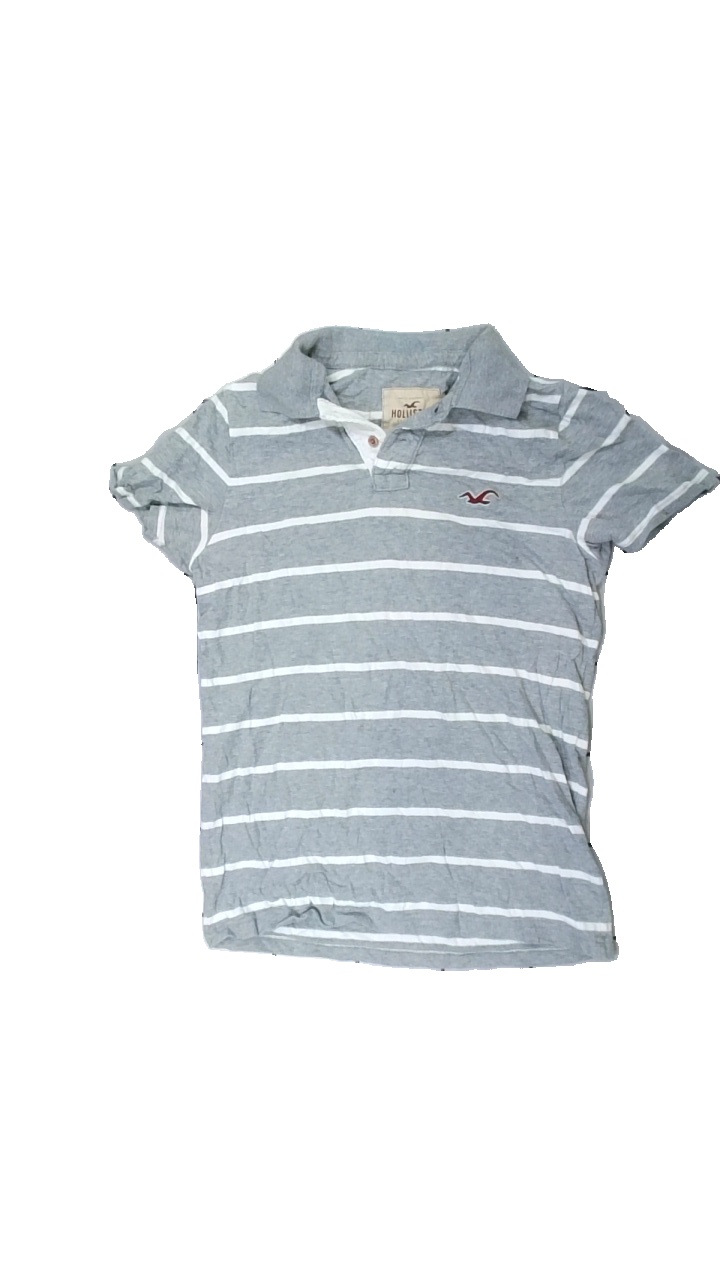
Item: Shirt (Men)
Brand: Hollister (abercomb & Fitch)
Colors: Grey, White
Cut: Regular, Cropped
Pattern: Striped
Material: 100% cotton
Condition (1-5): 2
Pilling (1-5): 4
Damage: holes
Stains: Minor
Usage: Export
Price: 50-100